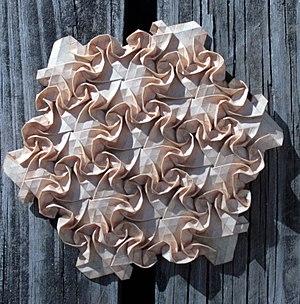
Tesselation en pliage de papier: Fantasia
Les formes de l'origami sont les différentes manières employées pour obtenir des modèles spécifiques de pliages en papier. De l'origami traditionnel au box pleating, ces pliages ont recours à des techniques particulières des plus simples aux plus complexes, issus des différentes traditions originaires du Japon, de Chine ou d'Europe.